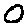
Label: 0